Geoffroi de Charny

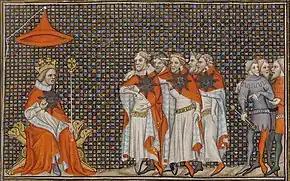

In the event, due to the French commanders’ over-confidence of victory, Charny’s advice was ignored, and King Jean successively launched all three divisions of his army against Edward the Black Prince’s well-placed English forces in what became known as the battle of Poitiers. The result was an overwhelming defeat for the French. Charny was killed gallantly upholding the Oriflamme to his last breath, and King Jean was obliged to surrender almost immediately after. Following the battle Charny’s body was given a makeshift burial at a nearby Franciscan convent, however in 1370 his remains were exhumed, transported to Paris, and solemnly reburied in the city’s prestigious church of the Celestines. There his hero’s tomb was one of the many casualties of the French Revolution.